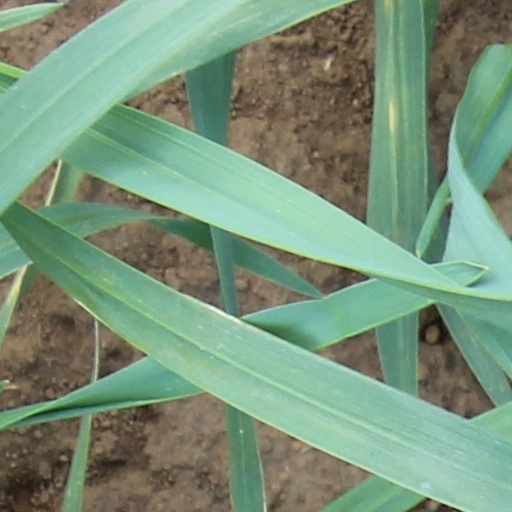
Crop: wheat